Ville-sur-Arce

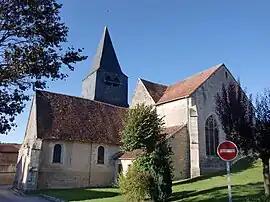
The church in Ville-sur-Arce

Ville-sur-Arce is a commune in the Aube department in north-central France.